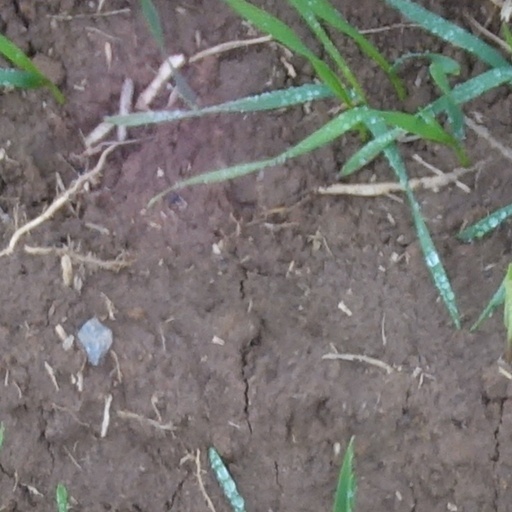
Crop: wheat